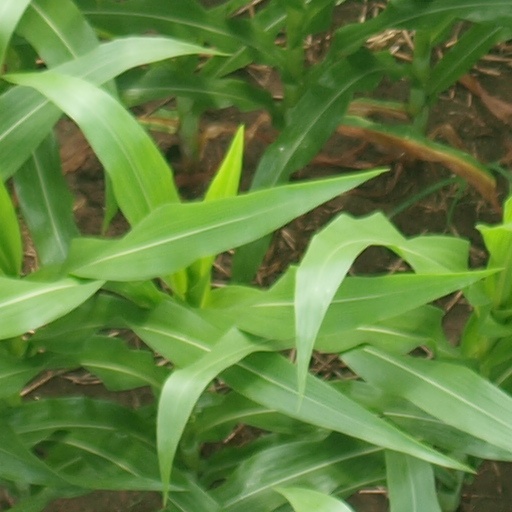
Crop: maize; corn